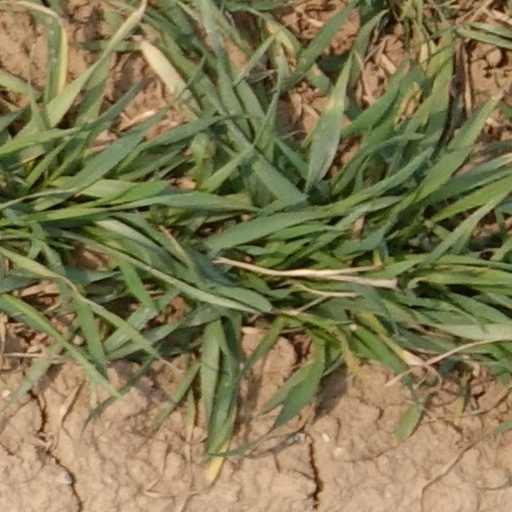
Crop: wheat